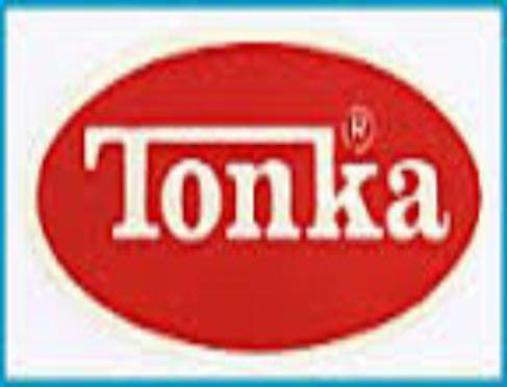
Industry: Leisure